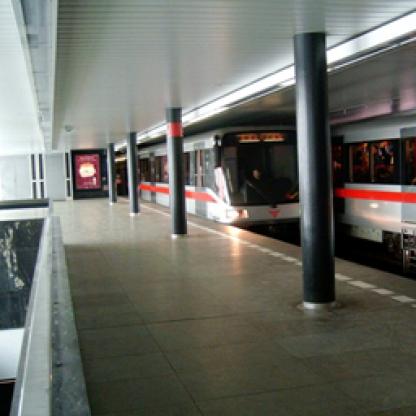
Scene: Indoor